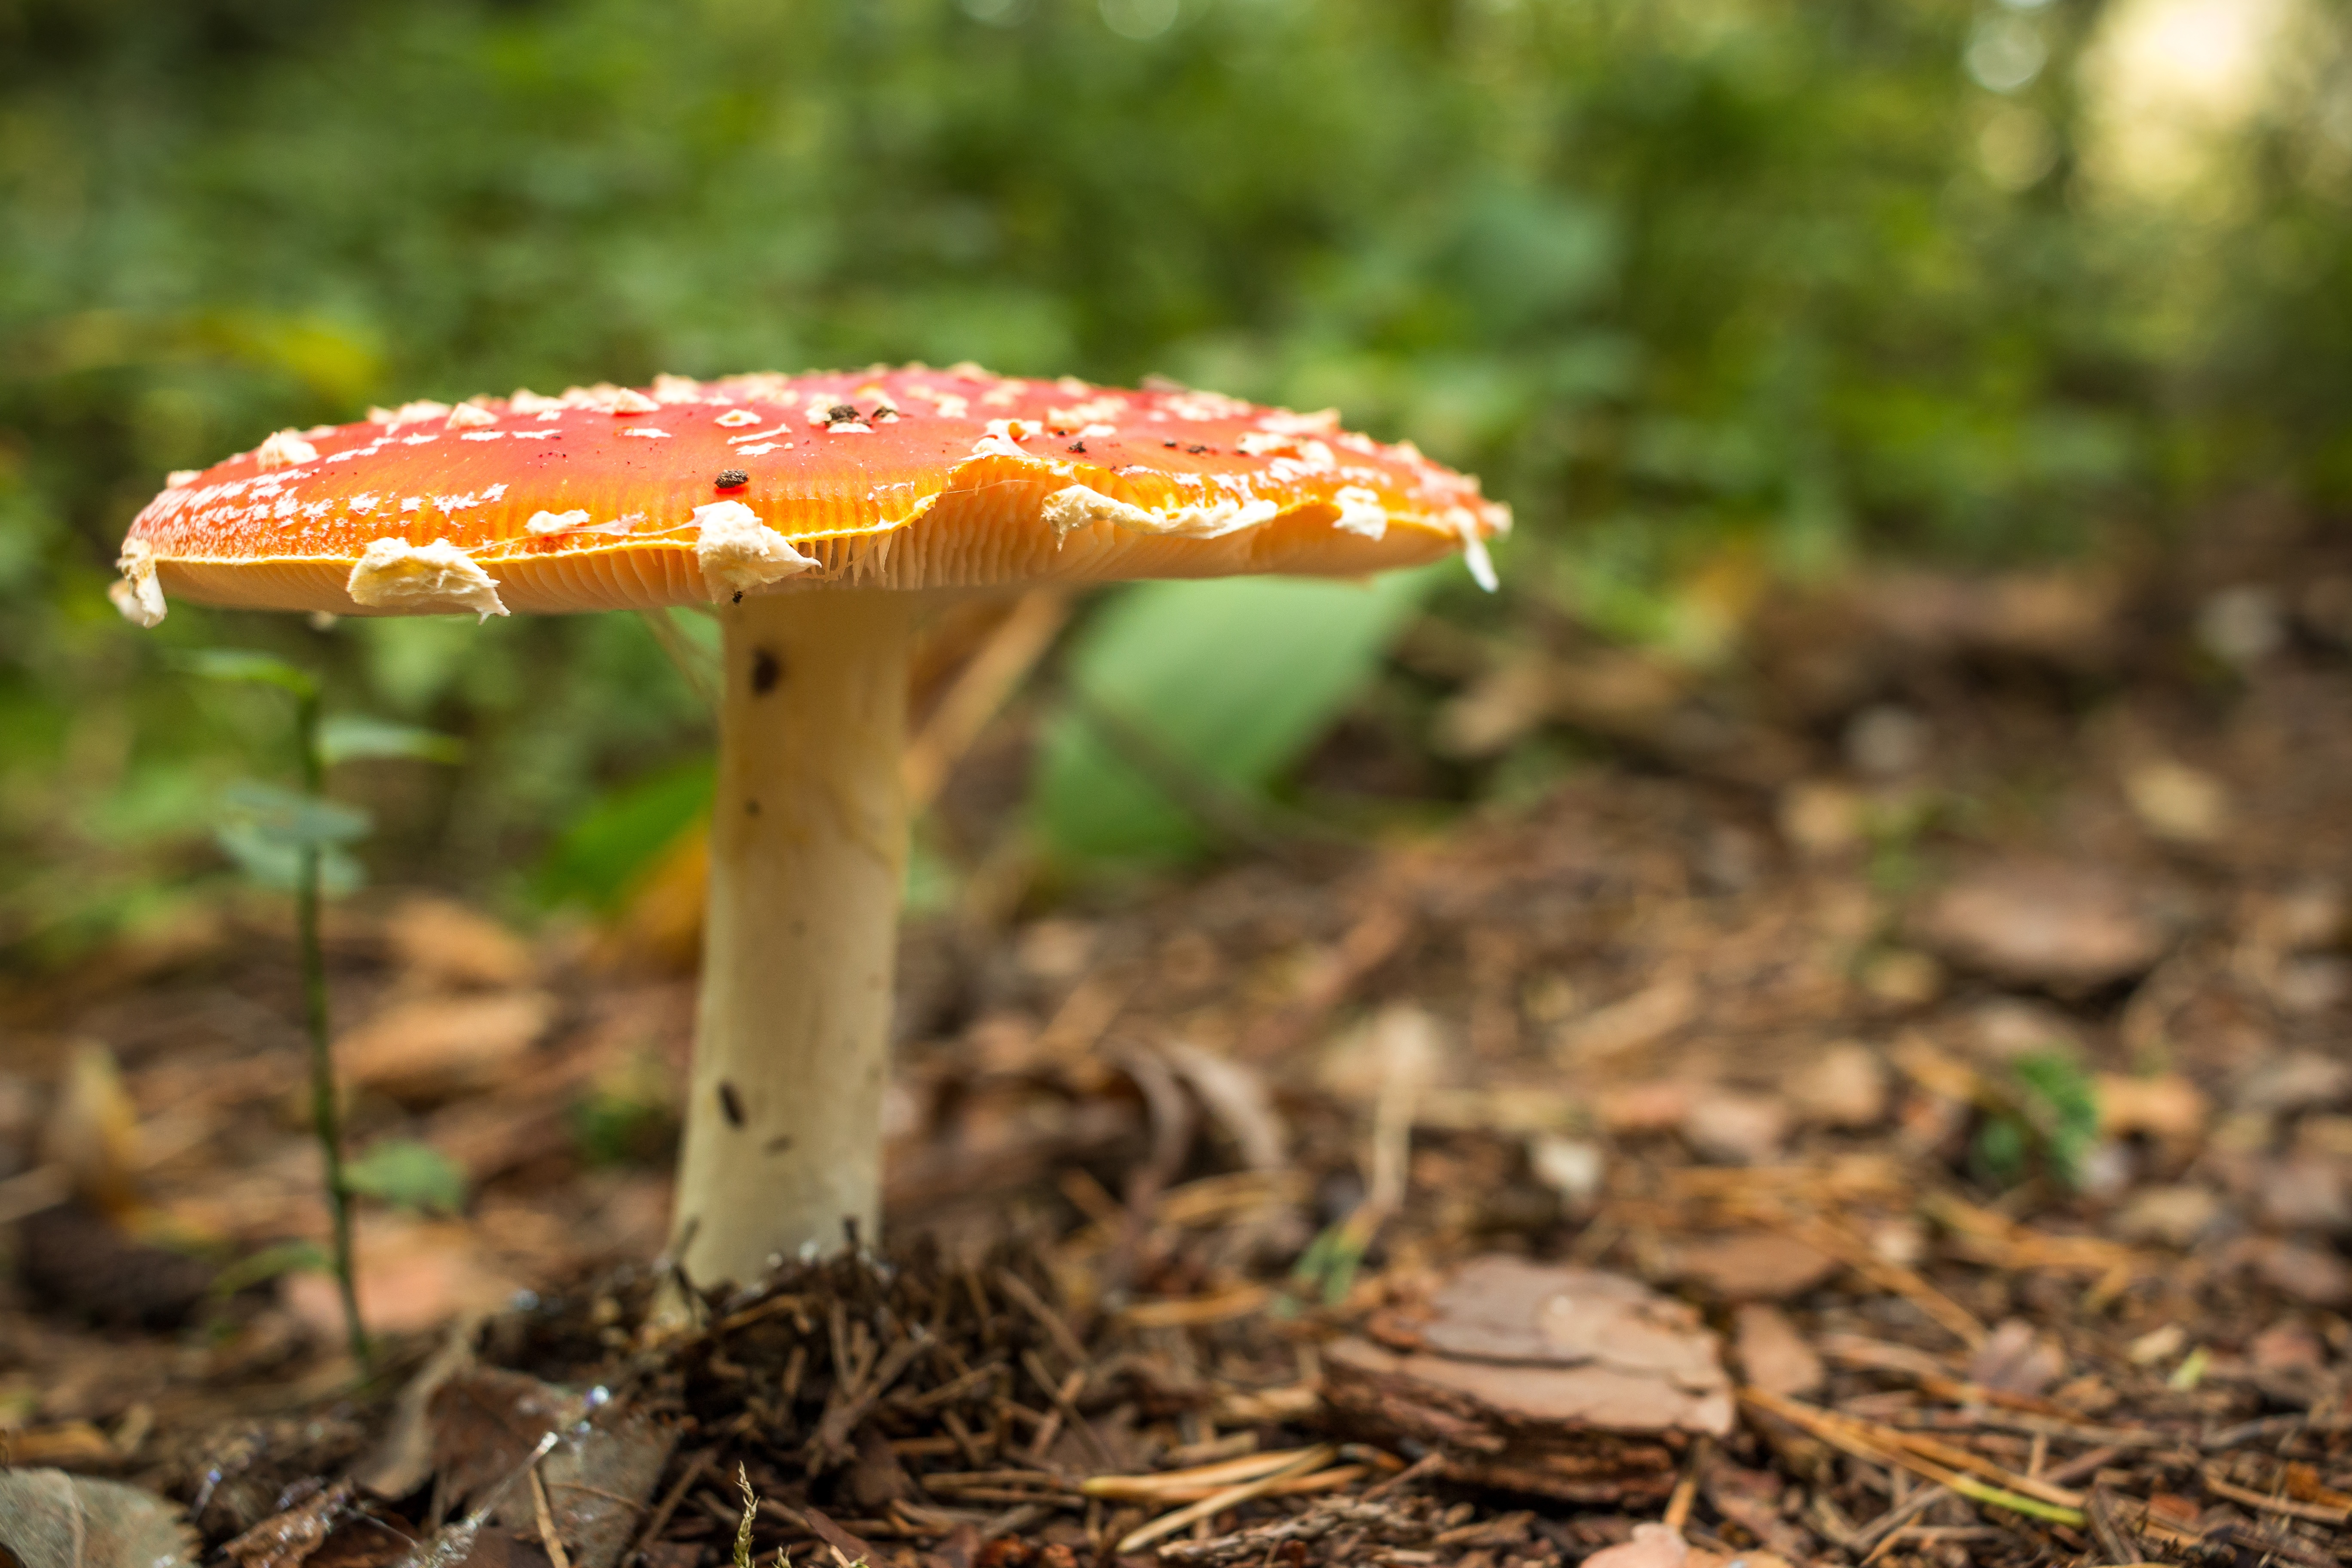
nature, forest, leaf, flower, autumn, soil, botany, mushroom, flora, season, fauna, fungus, woodland, agaric, bolete, macro photography, edible mushroom, medicinal mushroom, agaricaceae, penny bun